2017–18 Yeovil Town F.C. season

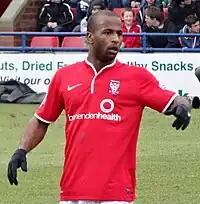
Guadaloupean international Stéphane Zubar joined from rivals Weymouth, but was later released without having made an appearance.

The first day of pre-season saw the arrival of four new signings, winger Rhys Browne, son of ex-Glover Steve Browne, joined from Grimsby Town for an undisclosed fee signing a two-year contract, midfielder Jake Gray also signed a two-year contract for an undisclosed fee from Luton Town. Meanwhile, Connor Smith joined following his release from Plymouth Argyle, and Guadeloupean international defender Stéphane Zubar signed a one-year contract after rejecting an offer of a new contract at local rivals Weymouth. On 4 July, Yeovil confirmed their fifth signing of pre-season with midfielder James Bailey signing a two-year contract after leaving Carlisle United, prior to Yeovil's first friendly of pre-season, the club confirmed the signing of Southampton striker Olufela Olomola on loan until January 2018.